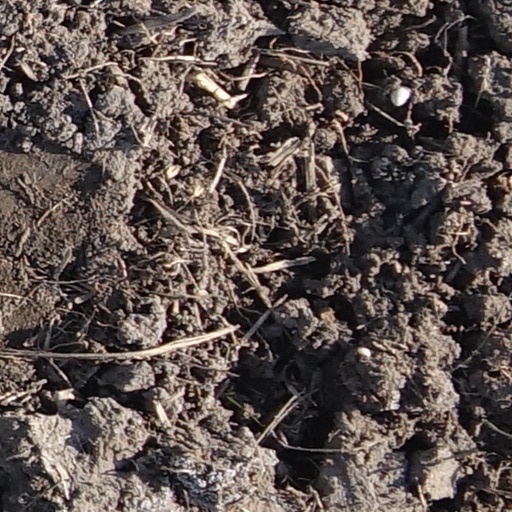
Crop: wheat